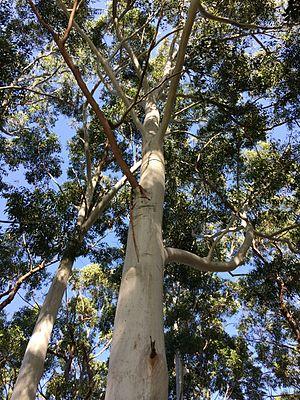
Eucalyptus saligna, appelé communément gommier bleu de Sydney, est une espèce du genre Eucalyptus, famille des Myrtaceae.